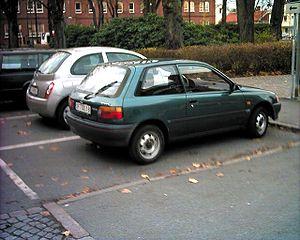
La Toyota Starlet est une voiture produite par Toyota de 1973 à 1998, remplacée ensuite par la Yaris.